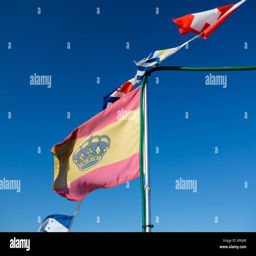
some national flags fluttering against the blue sky